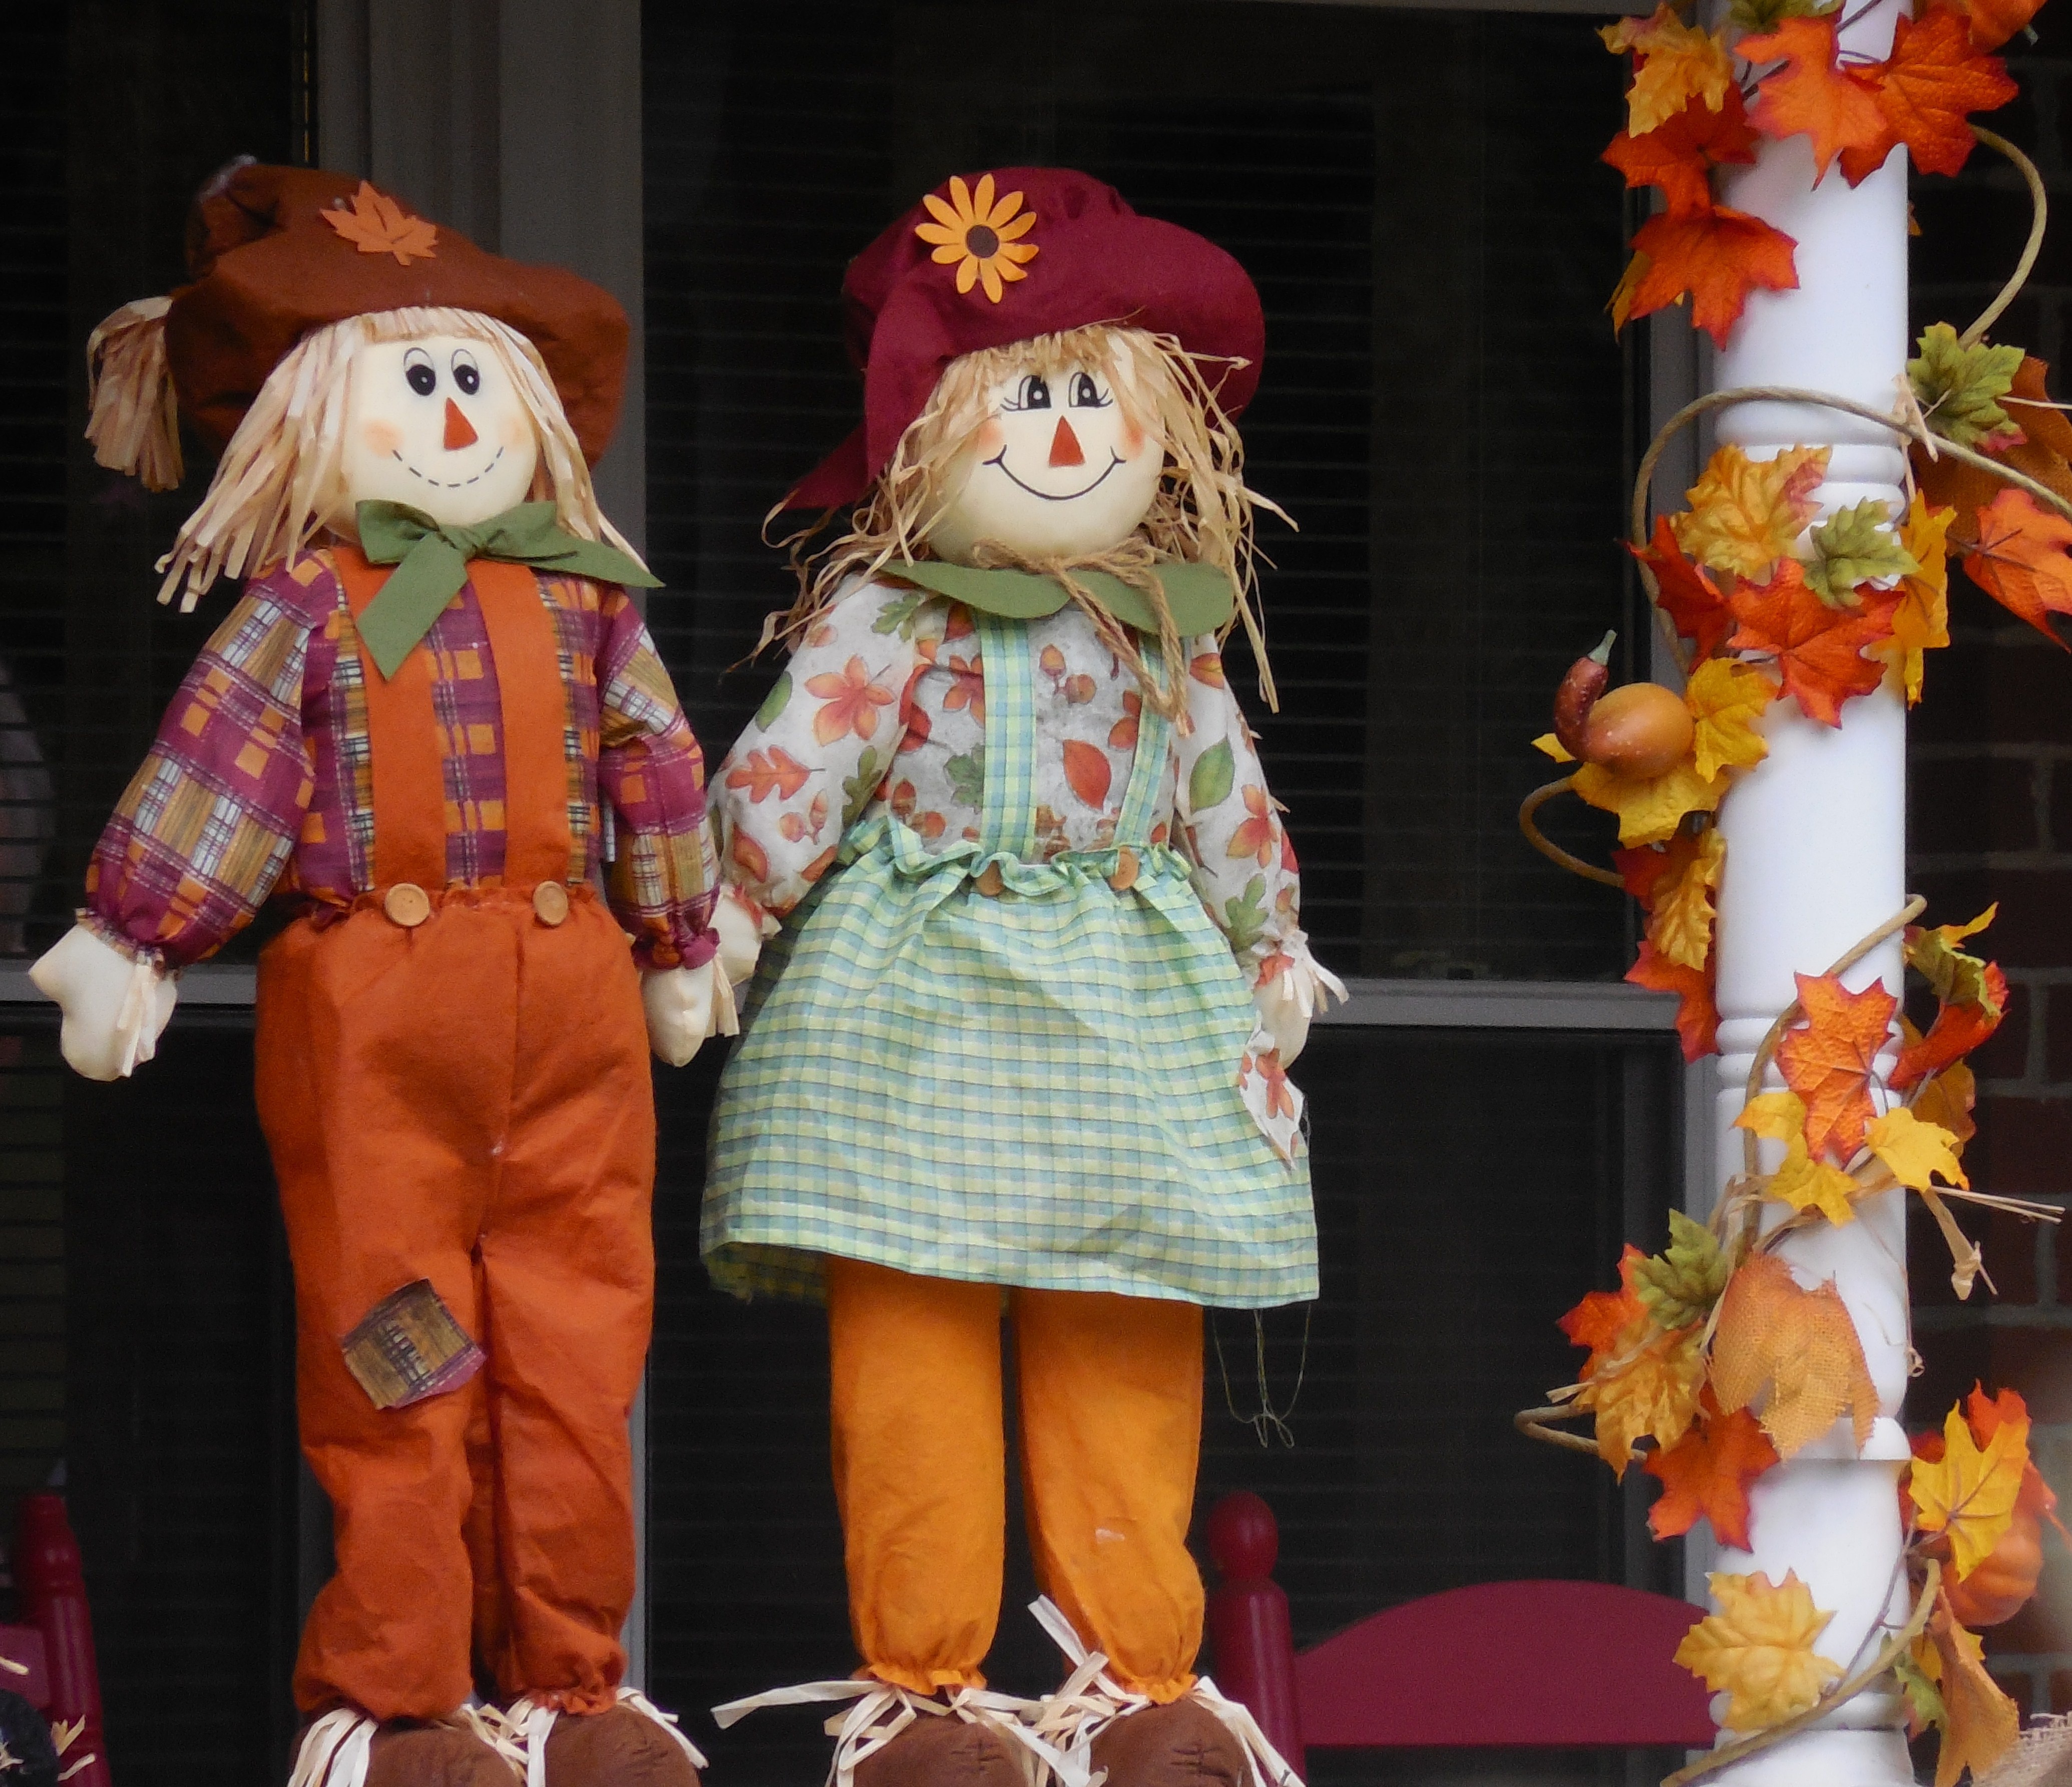
hay, fall, cute, celebration, decoration, rural, orange, harvest, color, autumn, hat, colorful, yellow, garden, toy, season, crow, face, doll, fun, happy, decorative, straw, seasonal, funny, scarecrow, scare